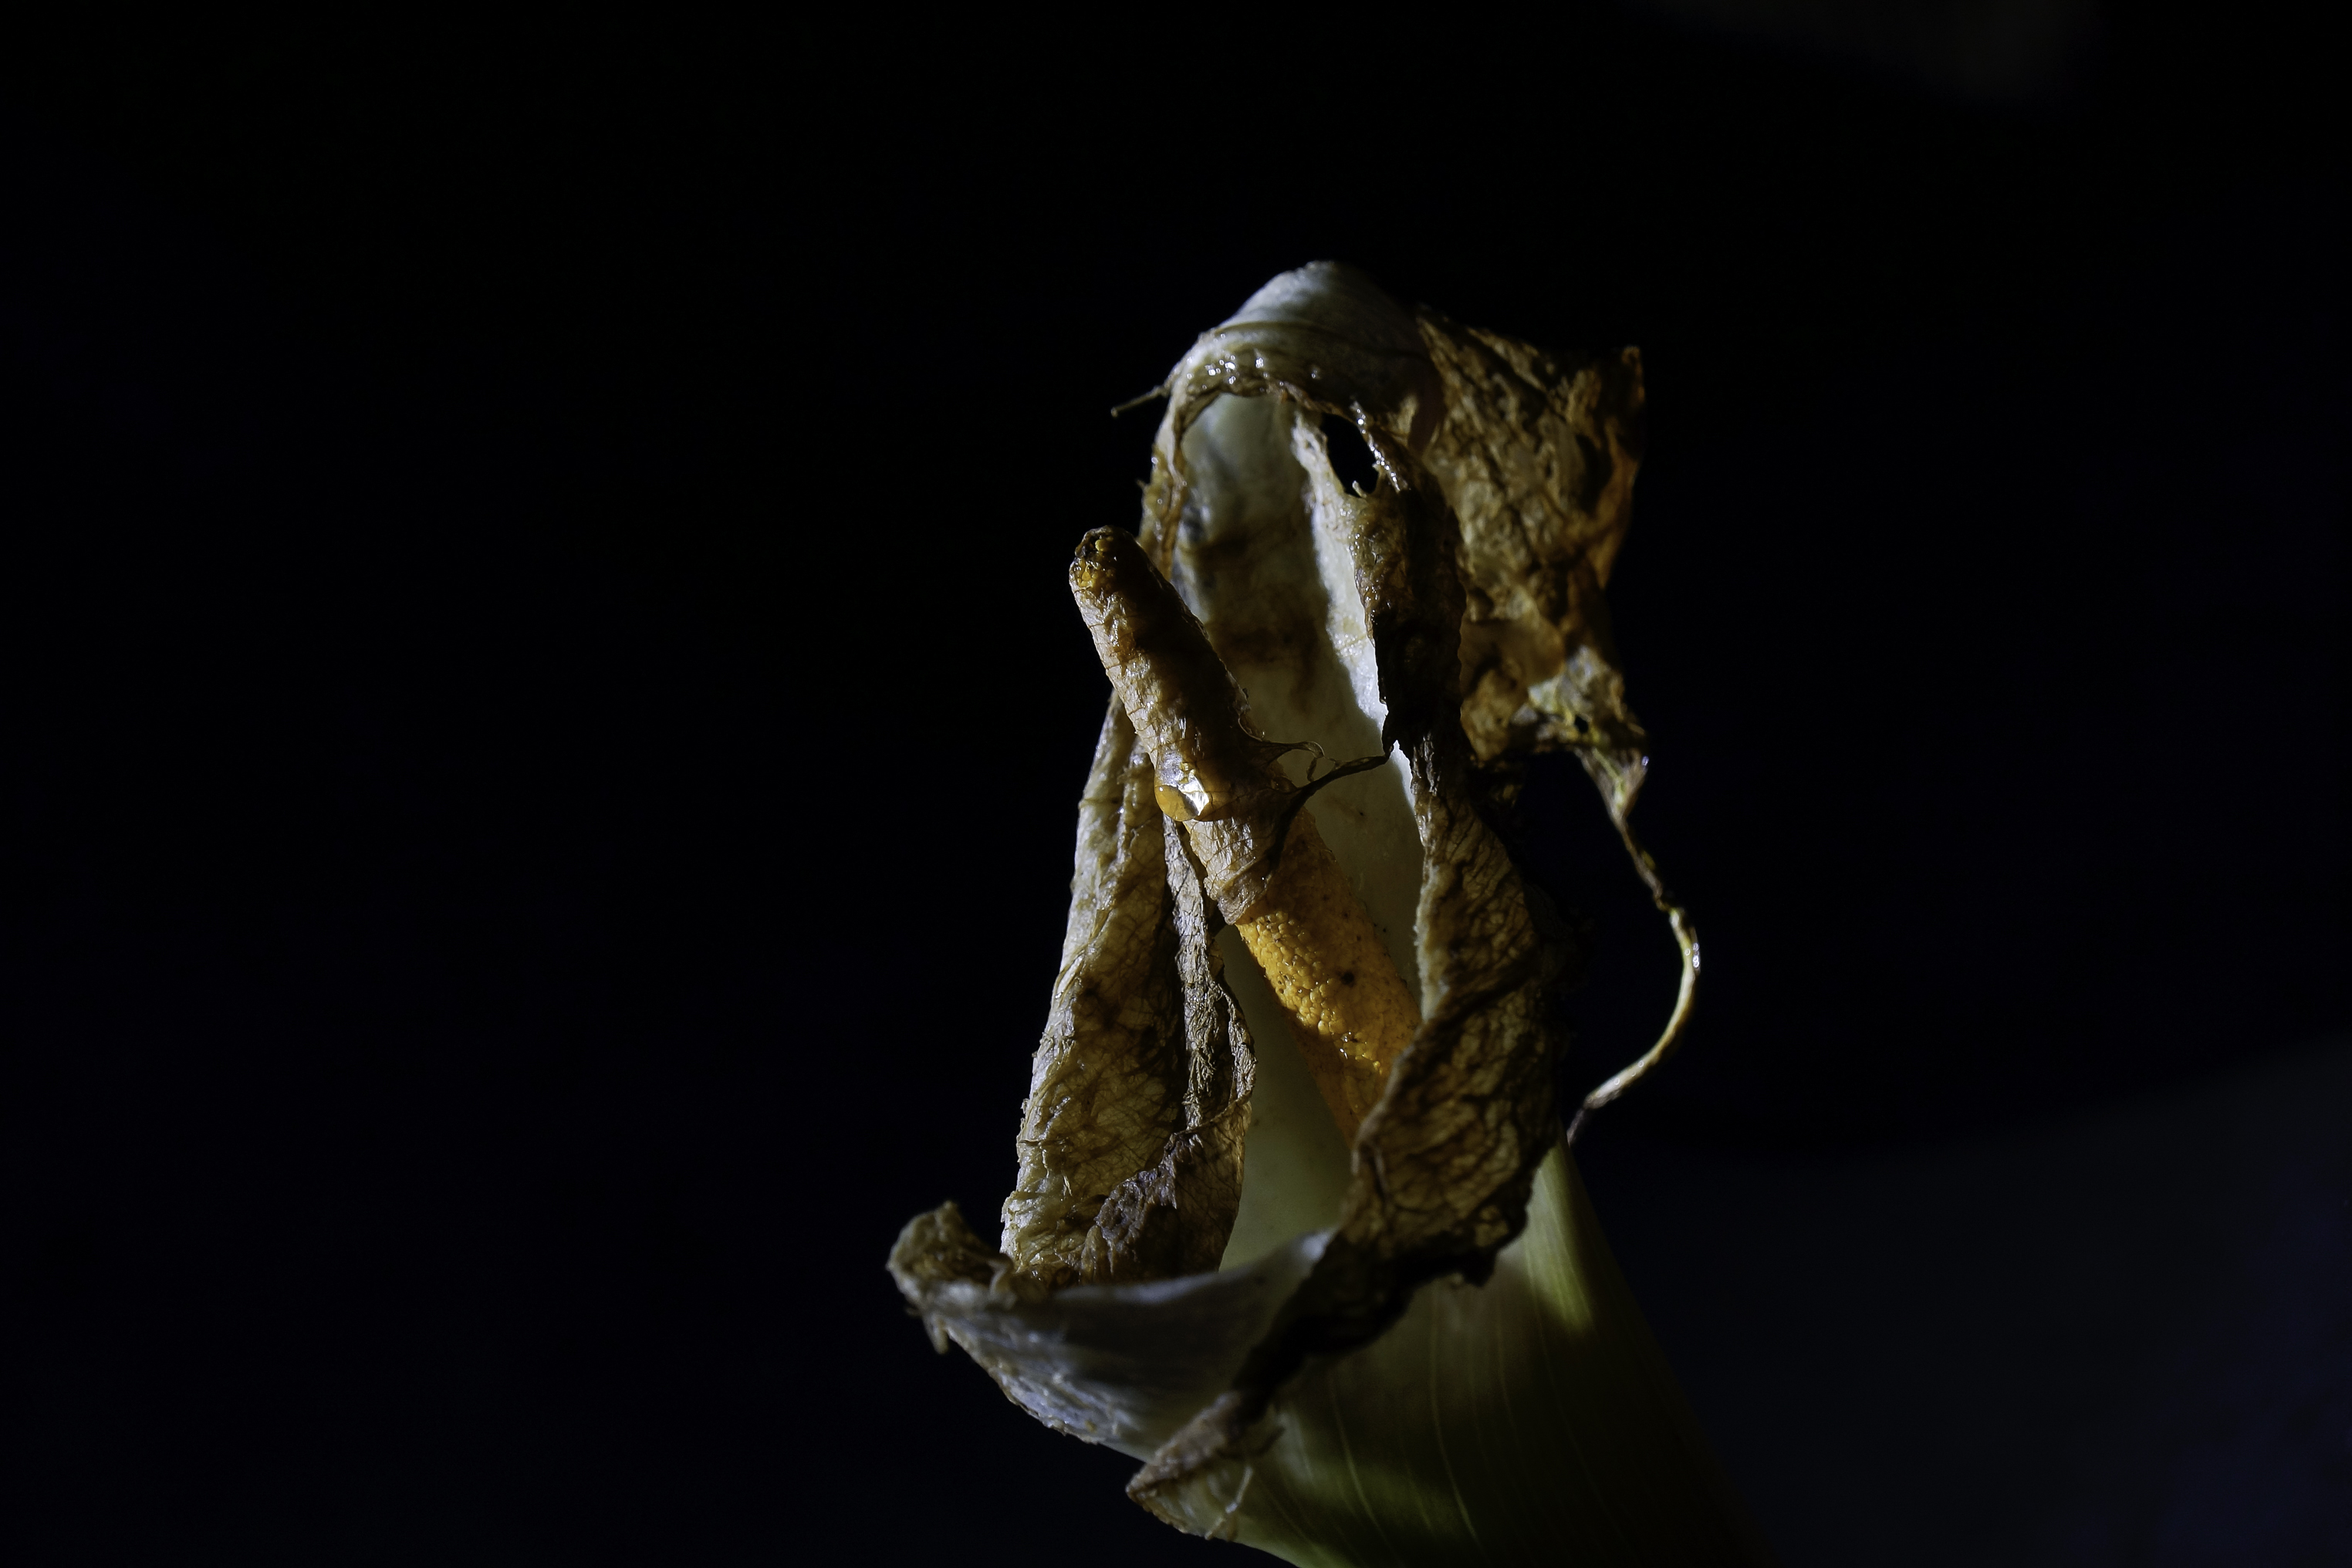
hand, nature, photography, leaf, flower, photo, macro, darkness, yellow, flowers, close up, naturaleza, flores, organ, a77, g, ggl1, gaby1, xovesphoto, sonya77, sony16105mm, gphoto, macro photography, gabrielcoru a